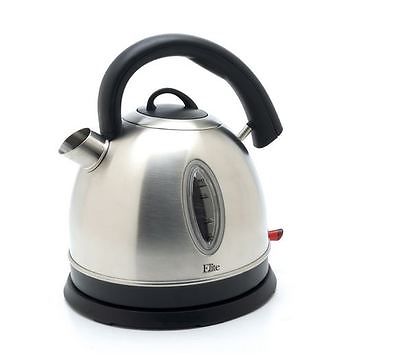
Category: kettle